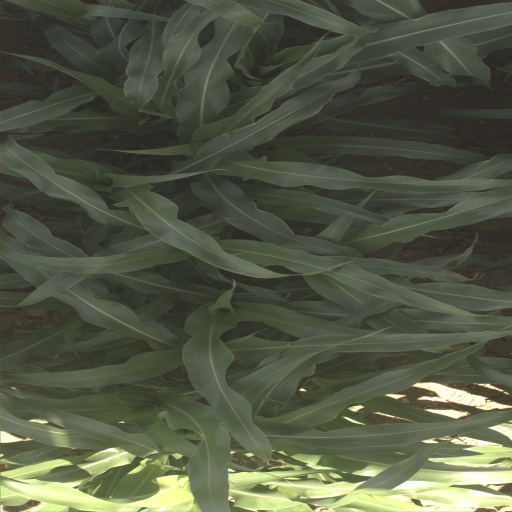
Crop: sorghum